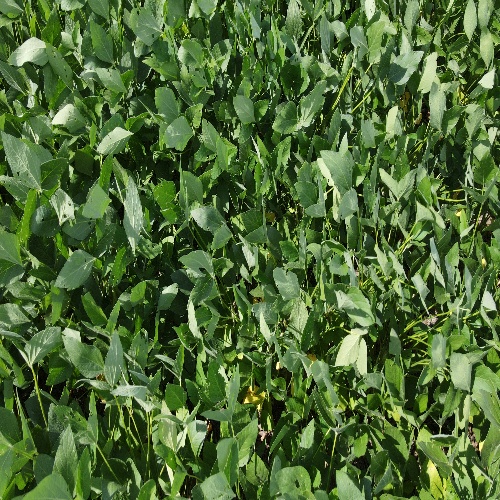
Label: Caterpillar